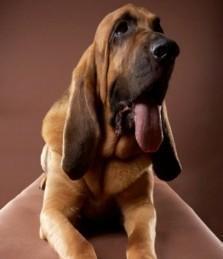
bloodhound